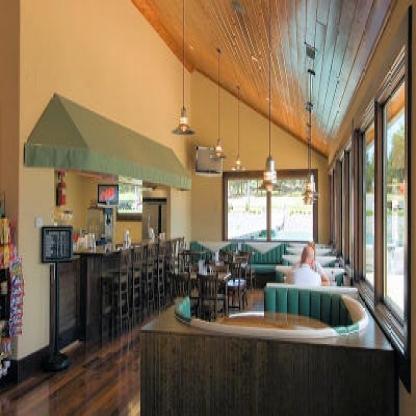
Scene: Indoor